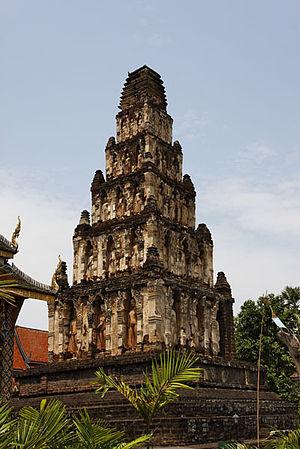
Wat Kukut, Lamphun, Thaïlande - Exemple d'art Dvaravati
Dvâravatî est une civilisation qui se développa du VIᵉ au XIᵉ siècle dans le centre de la Thaïlande et le sud de la Birmanie. Il est encore incertain si le terme de Dvâravatî fait référence à une cité, un royaume, une entité géopolitique, une culture ou tout cela.
Le stūpa ou stoupa, est une structure architecturale bouddhiste et jaïna que l'on trouve dans le sous-continent indien, dont il est originaire, mais aussi dans le reste de l'Asie, où il a suivi l'expansion du bouddhisme. C'est à la fois une représentation aniconique du Bouddha et un monument commémorant sa mort ou parinirvana.
Lamphun est une ville de la région Nord de la Thaïlande située dans la province de Lamphun. Ancienne capitale du royaume d'Haripunchai située à 26 km au sud de Chiang Mai, sur la Ping, elle possède des vestiges de la culture de Dvaravati. En 2006, elle comptait 14 030 habitants. On y célèbre chaque mois d'août une fête des longanes.